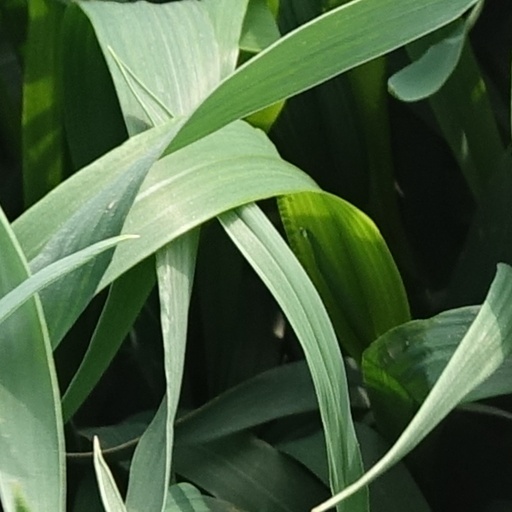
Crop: wheat